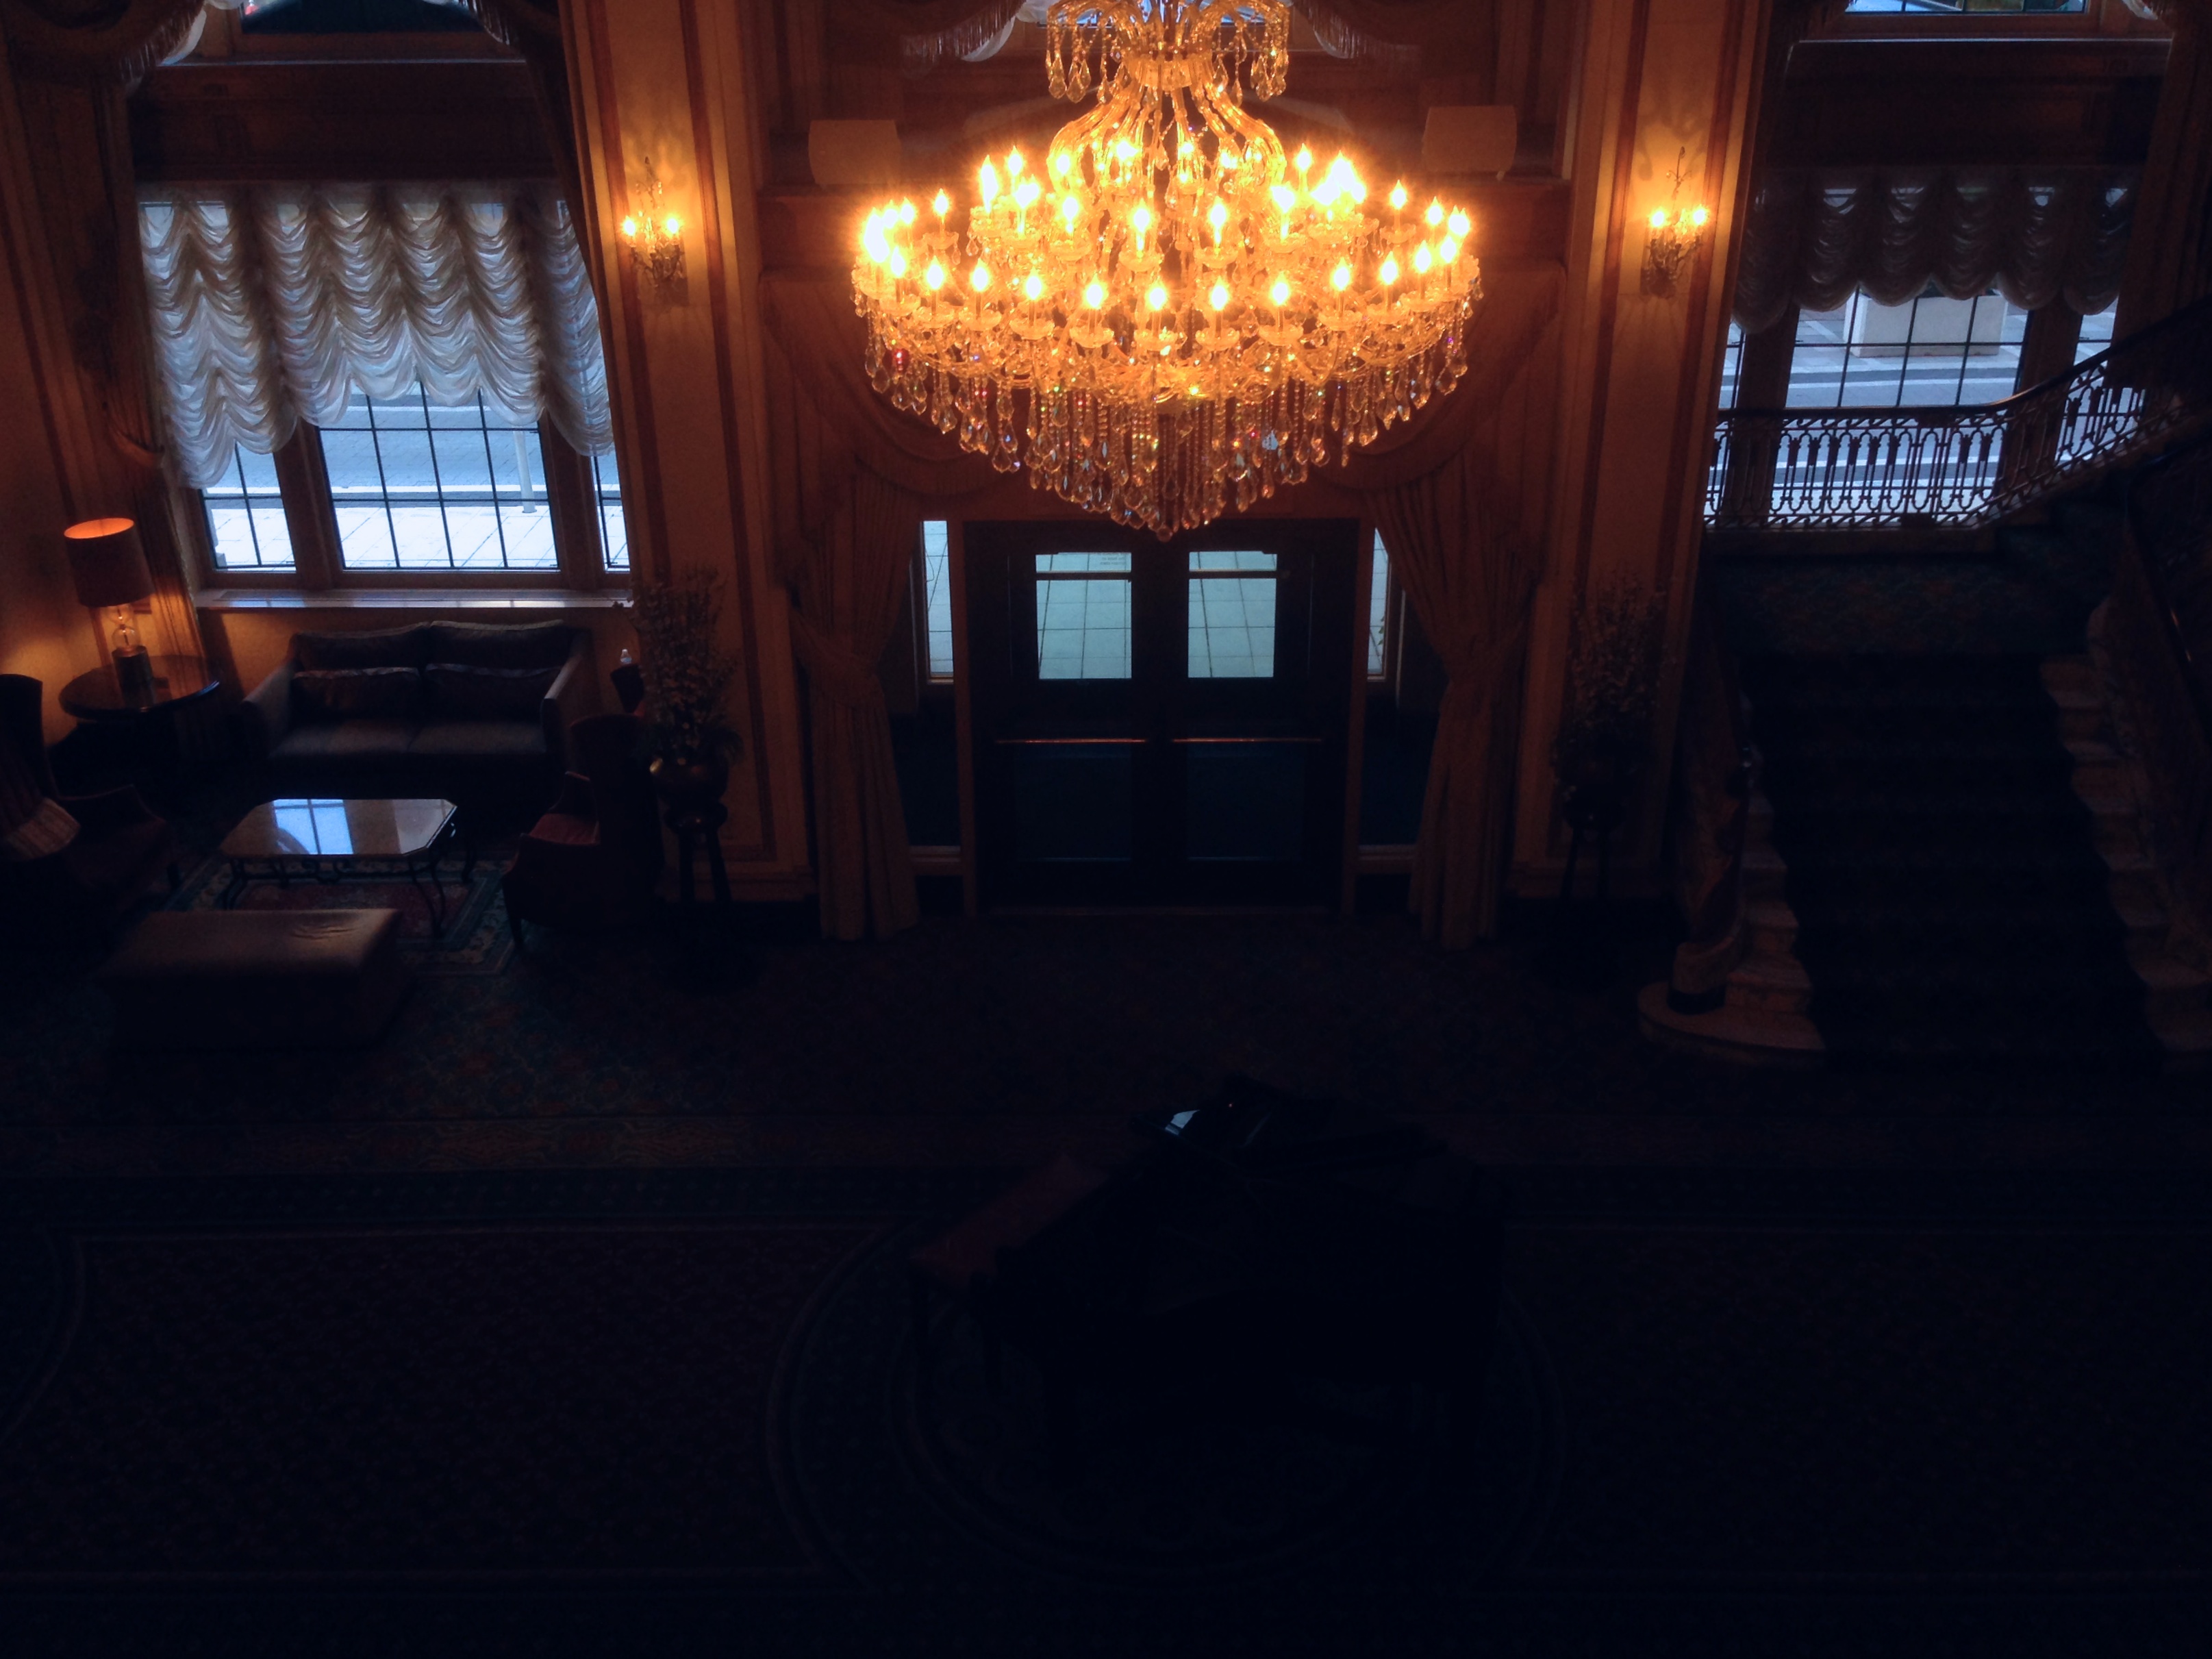
light, night, darkness, lighting, screenshot